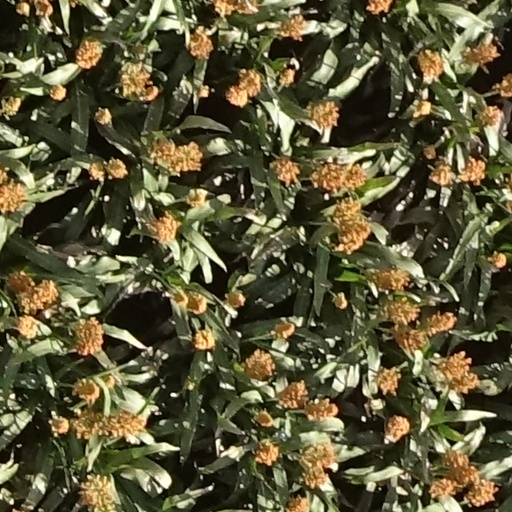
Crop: sorghum